Euhelopus

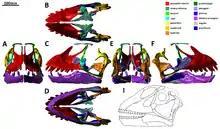
Reconstructions of the skull

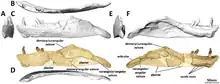
Left dentary and surangular bones

Wiman in 1929 was uncertain about the affinities of "Helopus" and placed it in a Helopodidae of its own. Yang made this a Helopodinae, first within the Morosauridae, then within the Brachiosauridae. Romer in 1956 created a Euhelopodinae. In 1990, John Stanton McIntosh placed "Euhelopus" in the Camarasauridae.